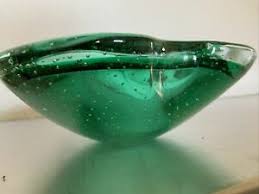
Waste category: glass